Nathan Mannakee

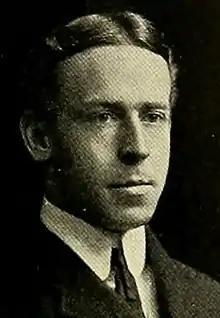
Mannakee pictured in "Halcyon 1903", Swarthmore yearbook

Nathan Haines Mannakee (February 14, 1879 – July 9, 1965) was an American college football coach who was Delaware football program's fourth head coach. He led them to an 8–13–2 overall record between 1903 and 1905. He married Sarah Nelson Dale.